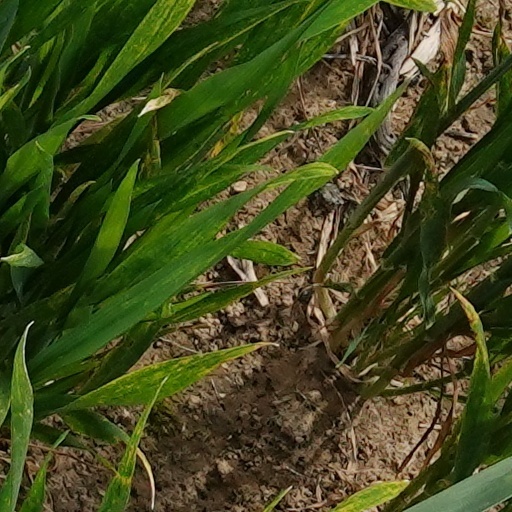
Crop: wheat